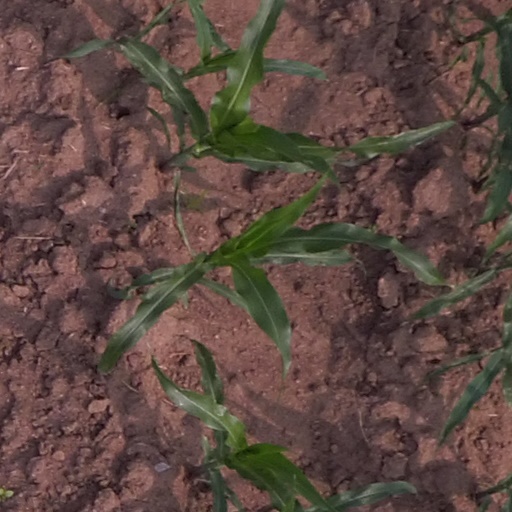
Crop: maize; corn